Adkins v. Children's Hospital

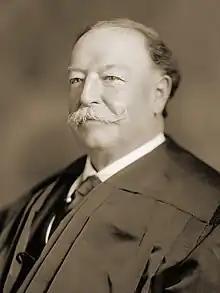
Chief Justice Taft

Chief Justice Taft, dissenting, argued that there was no distinction between minimum wage laws and maximum hour laws since both were essentially restrictions on contract. He noted that "Lochner"s limitations seemed to have been overruled in "Muller" and "Bunting".